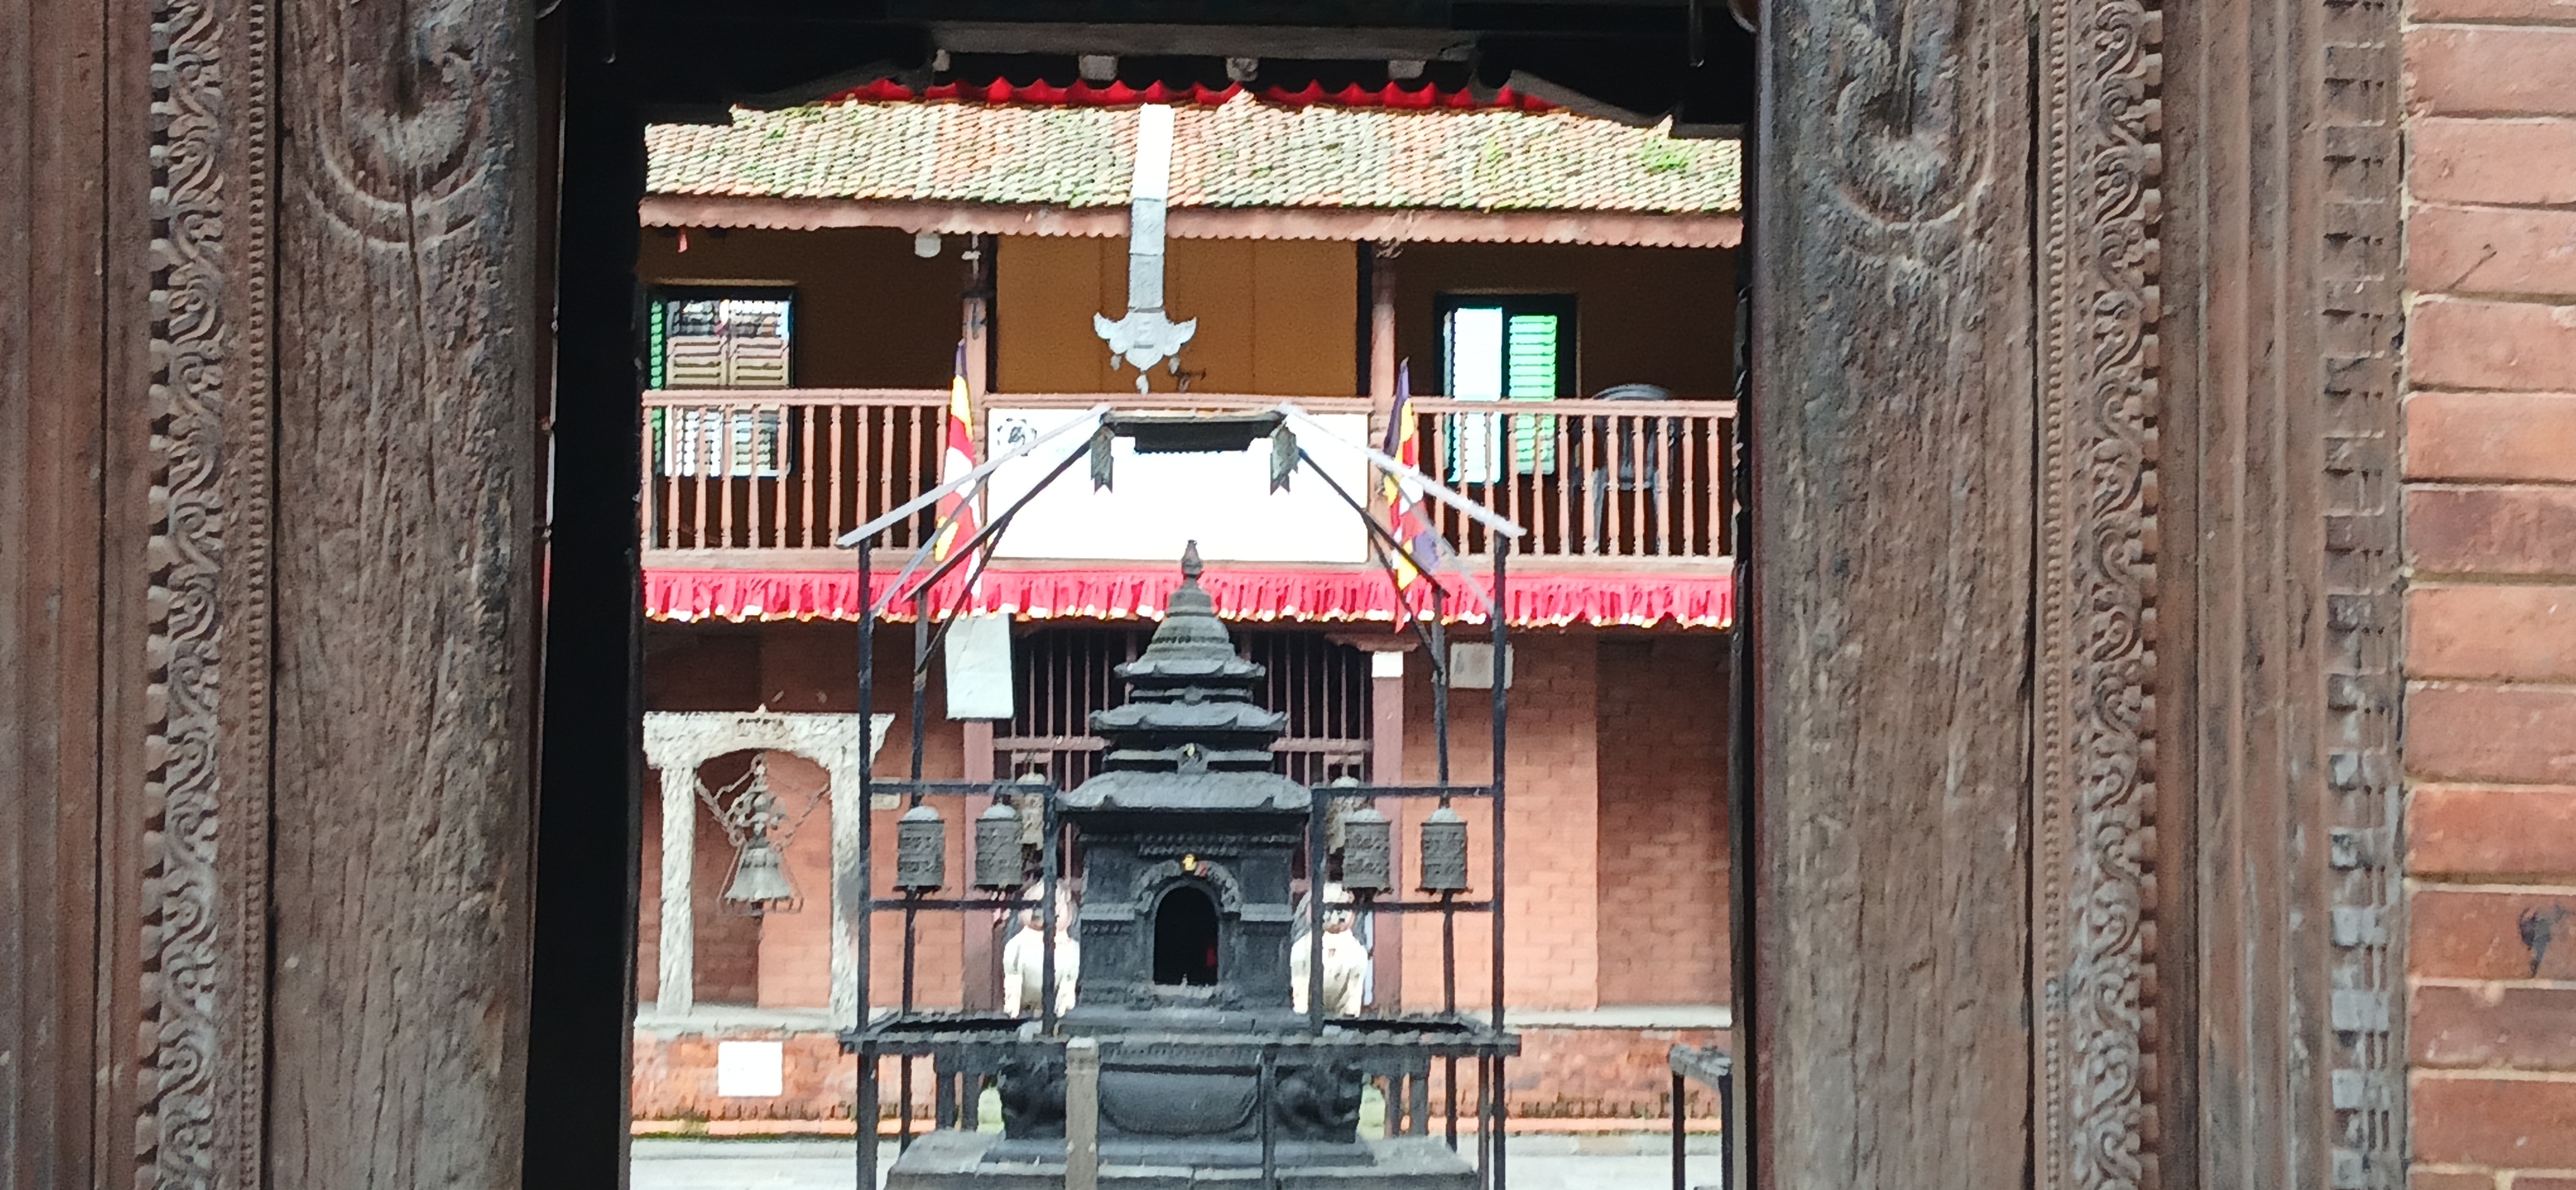
Heritage site: Yampi_Mahabihar